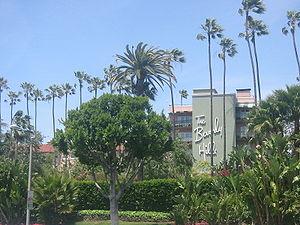
Le Beverly Hills Hotel est l'un des hôtels les plus célèbres de la ville de Beverly Hills, dans l'État de Californie. Situé au 9641 Sunset Boulevard et à l'extrémité nord de Rodeo Drive, il est connu pour être fréquenté par des personnalités du monde des affaires, de la politique et du spectacle.